Chris Benoit double-murder and suicide

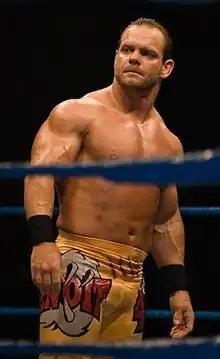
Benoit in 2006

Over a three-day period between June 22 and 24, 2007, Chris Benoit, a 40-year-old Canadian professional wrestler employed by World Wrestling Entertainment (WWE), murdered his wife Nancy and their seven-year-old son, Daniel, before hanging himself at their residence in Fayetteville, Georgia, United States. Autopsy results showed that Nancy was murdered first, having died of asphyxiation on the night of June 22.